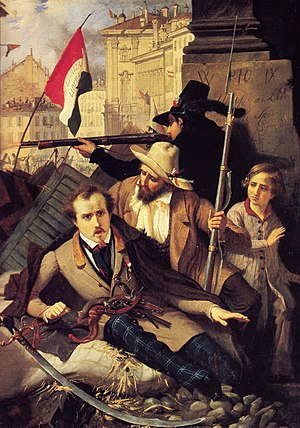
De fem dage i Milano
Skildring af slaget, af Baldassare Verazzi. Malet før 1886.
De fem dage i Milano var en væsentlig begivenhed i Revolutionerne i 1848 og var starten på den Første Italienske Uafhængighedskrig. Indbyggerne i Milano rejste sig til oprør d. 18. marts og fik over fem dage fordrevet marskal Radetzky og hans mænd fra byen.